Awaaz Foundation

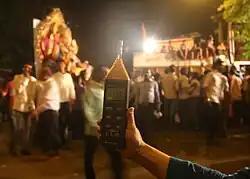
Awaaz Foundation has measured noise levels from myriad sources including festivals, traffic, construction and religious places. This is a measurement during Ganpati 2013, the loudest festival in Mumbai.

Awaaz Foundation systematically collected noise pollution data for the first time in India, collated and presented it to the State and Union Governments, Courts, police and citizens. Data was generated of noise levels at major events since 2003, from sources including firecrackers, traffic, loudspeakers, industrial equipment and construction.